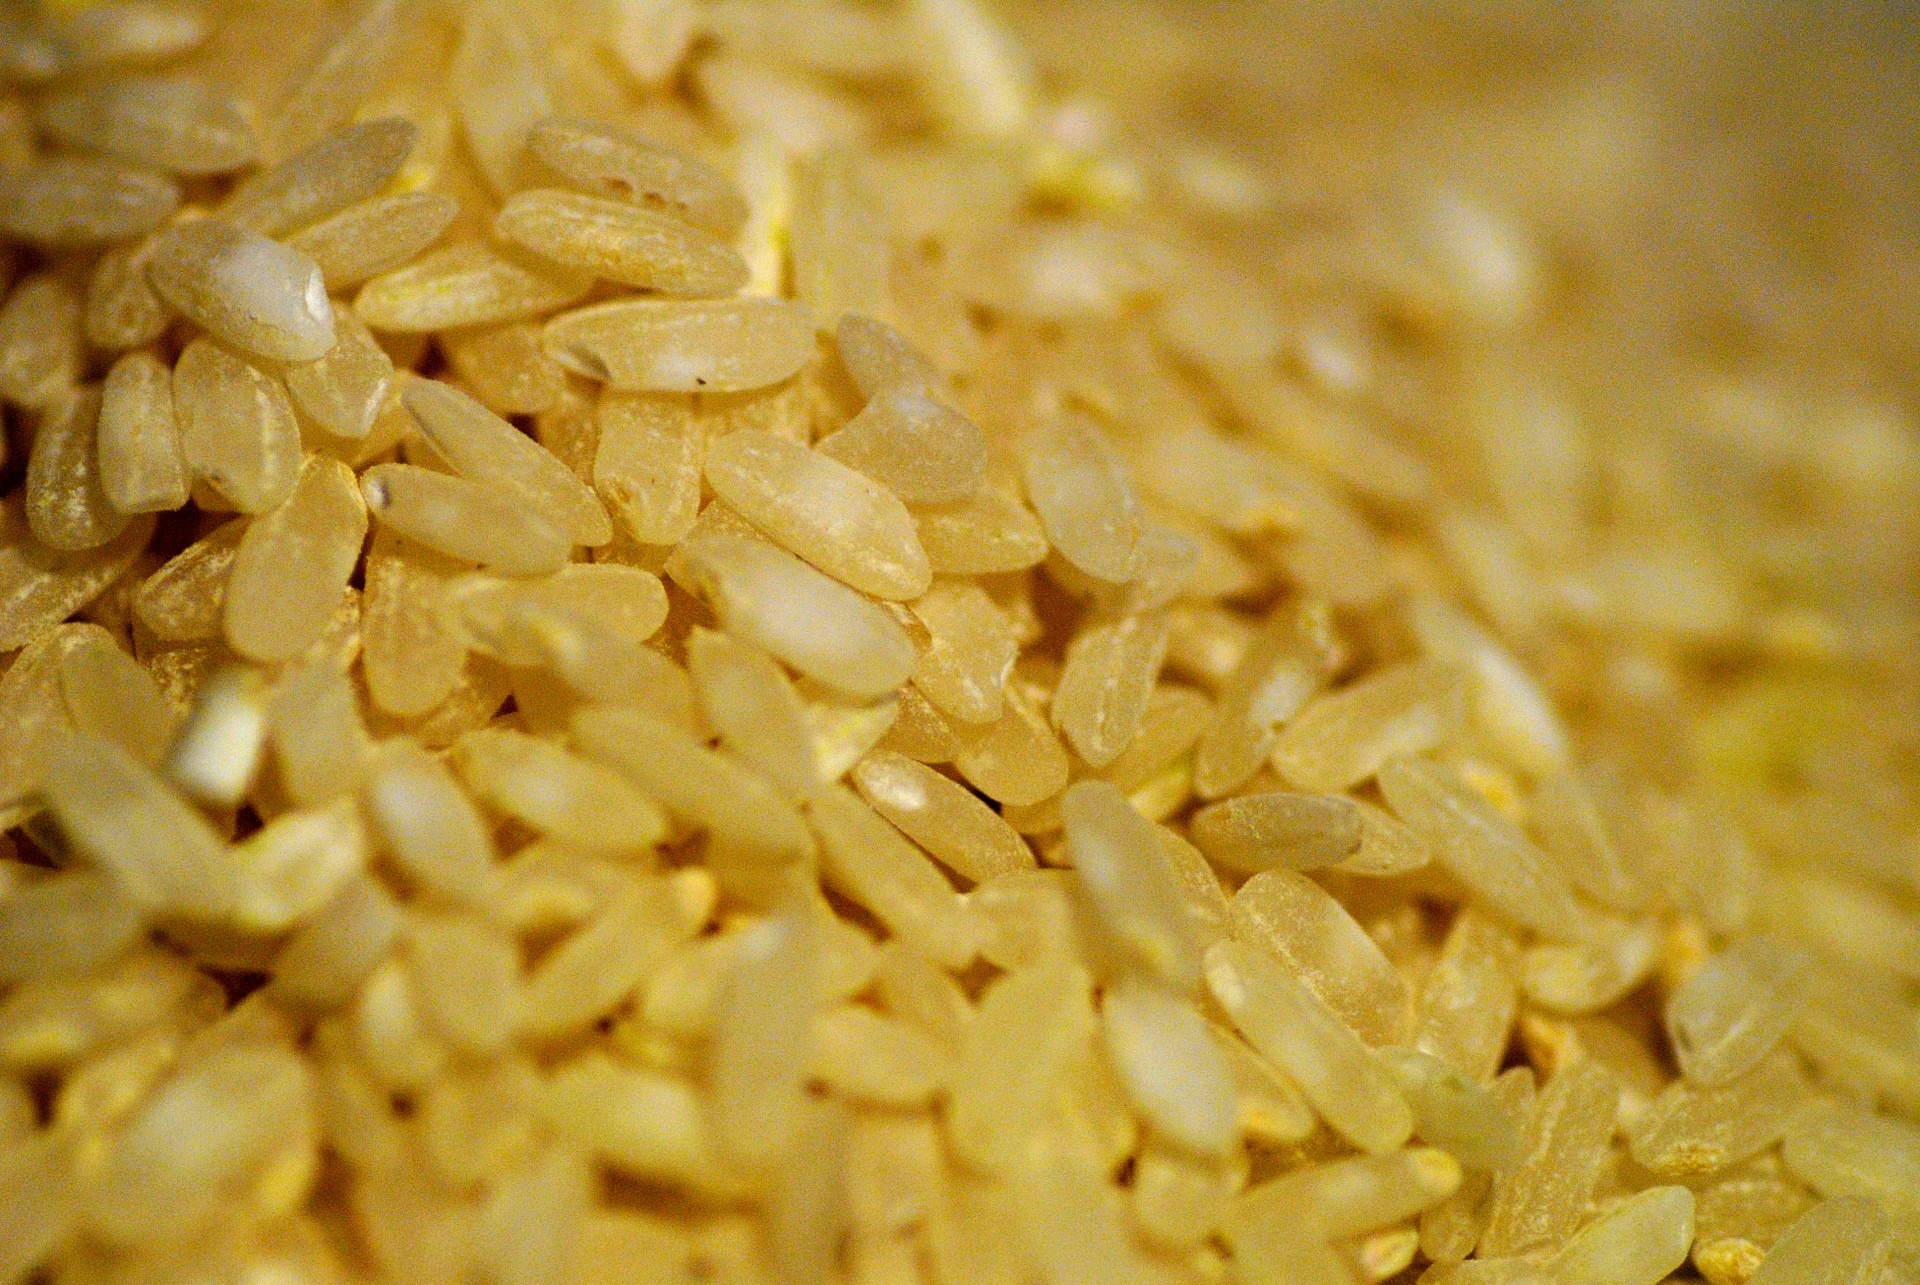
plant, asian, dish, meal, food, cooking, produce, crop, brown, yellow, breakfast, healthy, cuisine, rice, tasty, meals, foods, raw, vegetarian food, edible, ingredients, carbohydrates, grains, nutritious, uncooked, starch, flowering plant, grass family, land plant, snack food